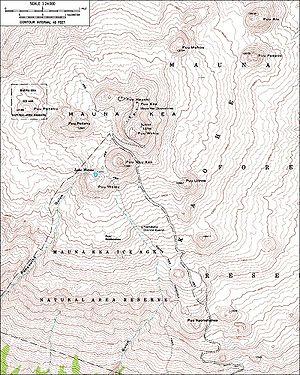
Le Mauna Kea est un volcan bouclier endormi des États-Unis situé sur l'île d'Hawaï, dans l'État du même nom. Âgé de près d'un million d'années, c'est le deuxième plus ancien des cinq volcans majeurs de l'île. Sa dernière éruption remonte à environ 4 500 ans et il représente une menace peu élevée pour les populations. Il est coiffé de nombreux cônes volcaniques, dont le Puʻu Wēkiu qui constitue son point culminant à 4 207 mètres d'altitude, ce qui en fait le sommet le plus élevé de l'archipel d'Hawaï. En considérant sa partie immergée, le Mauna Kea est même plus élevé que l'Everest. Cette altitude affecte son climat ; elle est notamment responsable de son enneigement plusieurs jours par an, ce qui lui vaut la forme moderne de son nom signifiant « montagne blanche » en hawaïen. Il présente même des traces d'anciennes glaciations. Les versants nord au vent et sud sous le vent connaissent une importante différence pluviométrique. Un autre cône au sommet abrite le lac Waiʻau, le plus haut de tout le bassin pacifique à 3 968 mètres d'altitude. La faune et la flore sont réparties en trois étages concentriques distincts, dont le plus élevé est de type alpin.